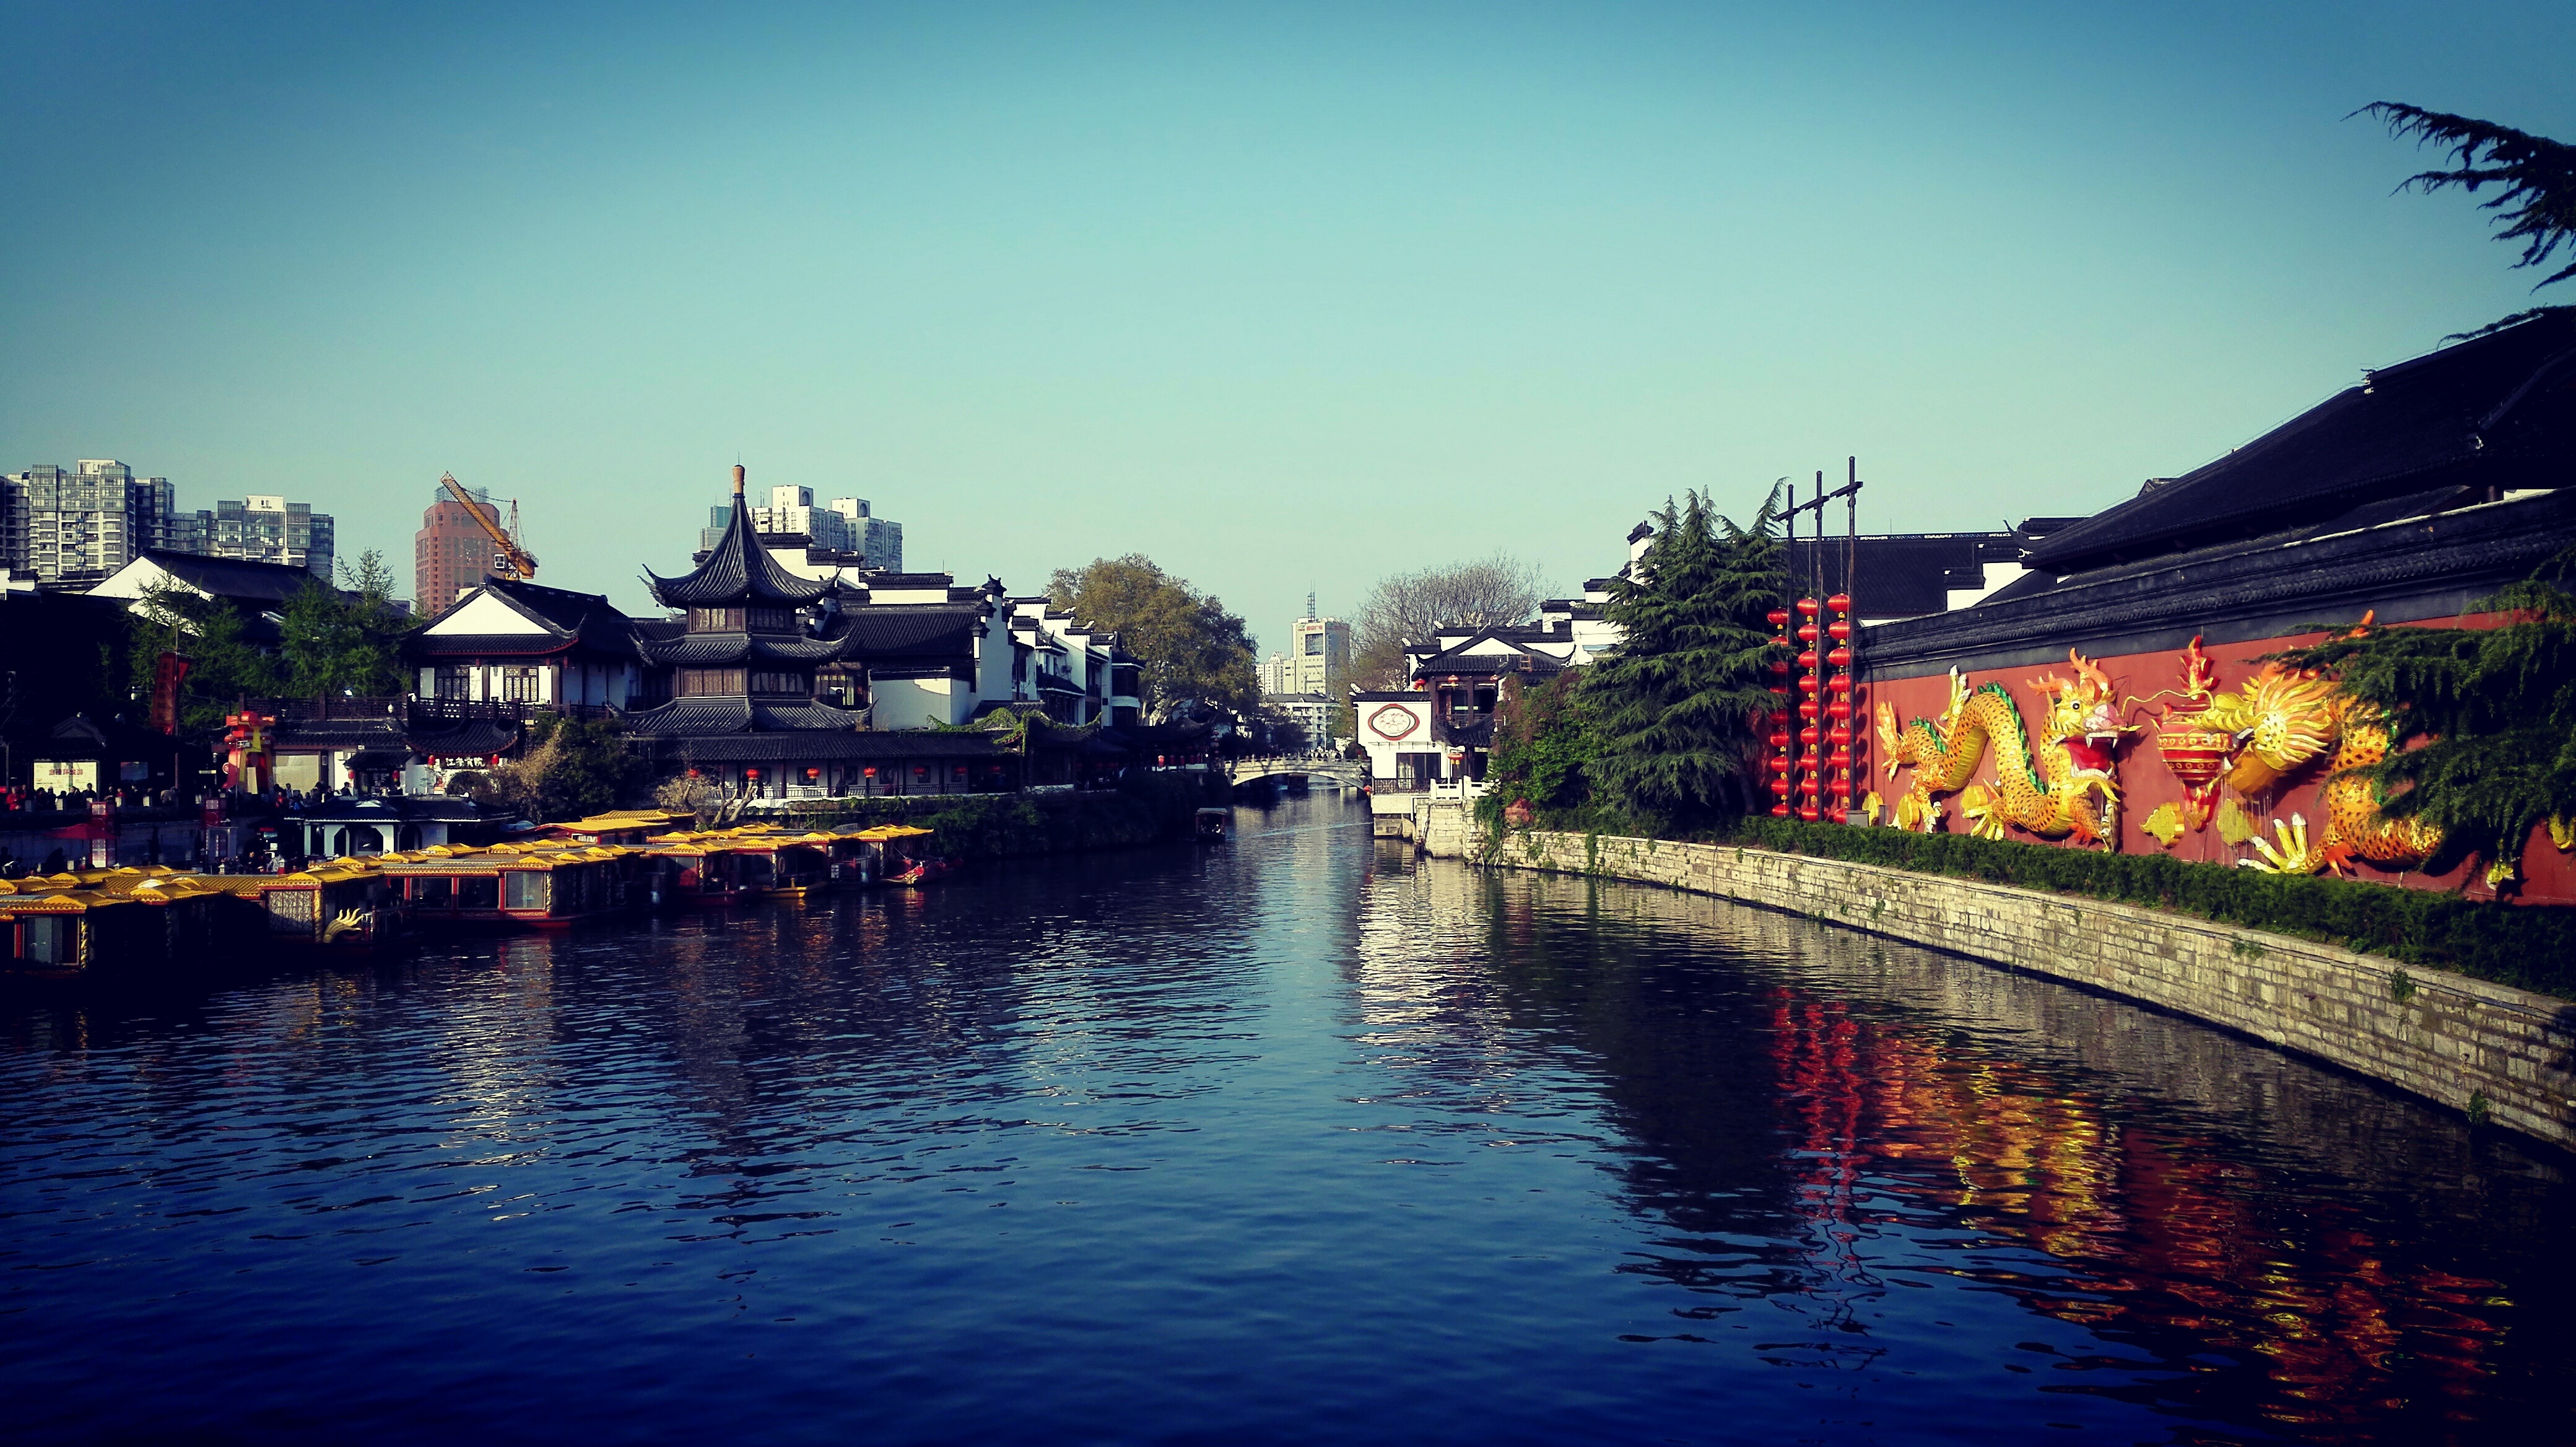
sunset, bridge, night, morning, flower, town, river, canal, cityscape, dusk, evening, reflection, landmark, tourism, waterway, nanjing, confucius temple, qinhuai